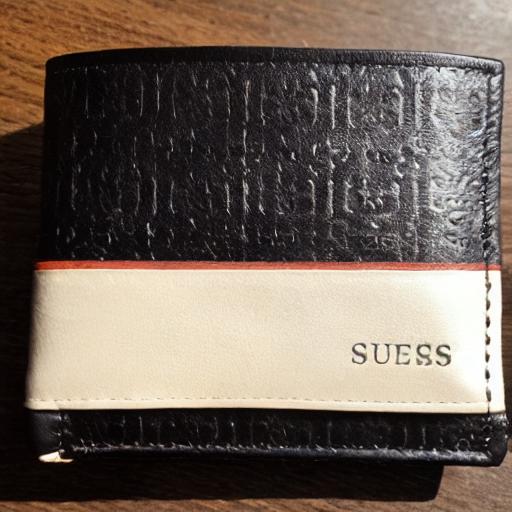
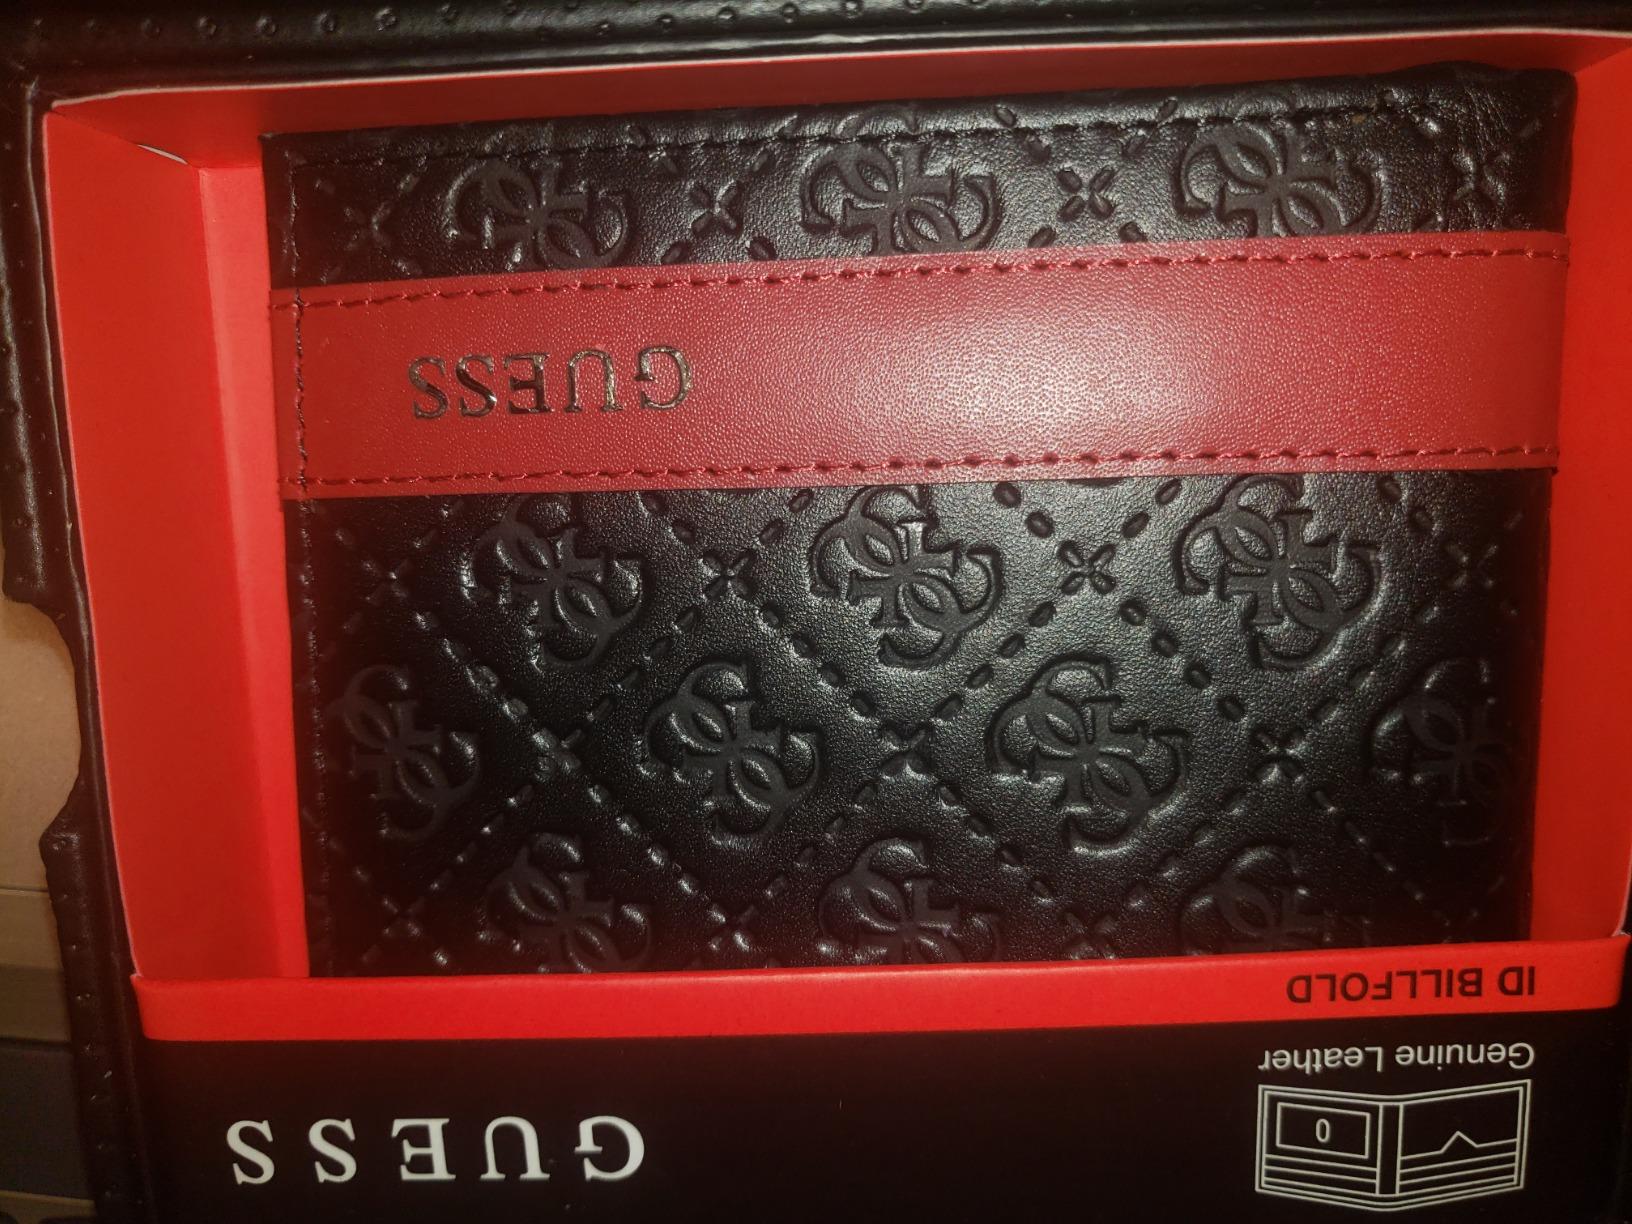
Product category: accessories_wallet
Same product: no